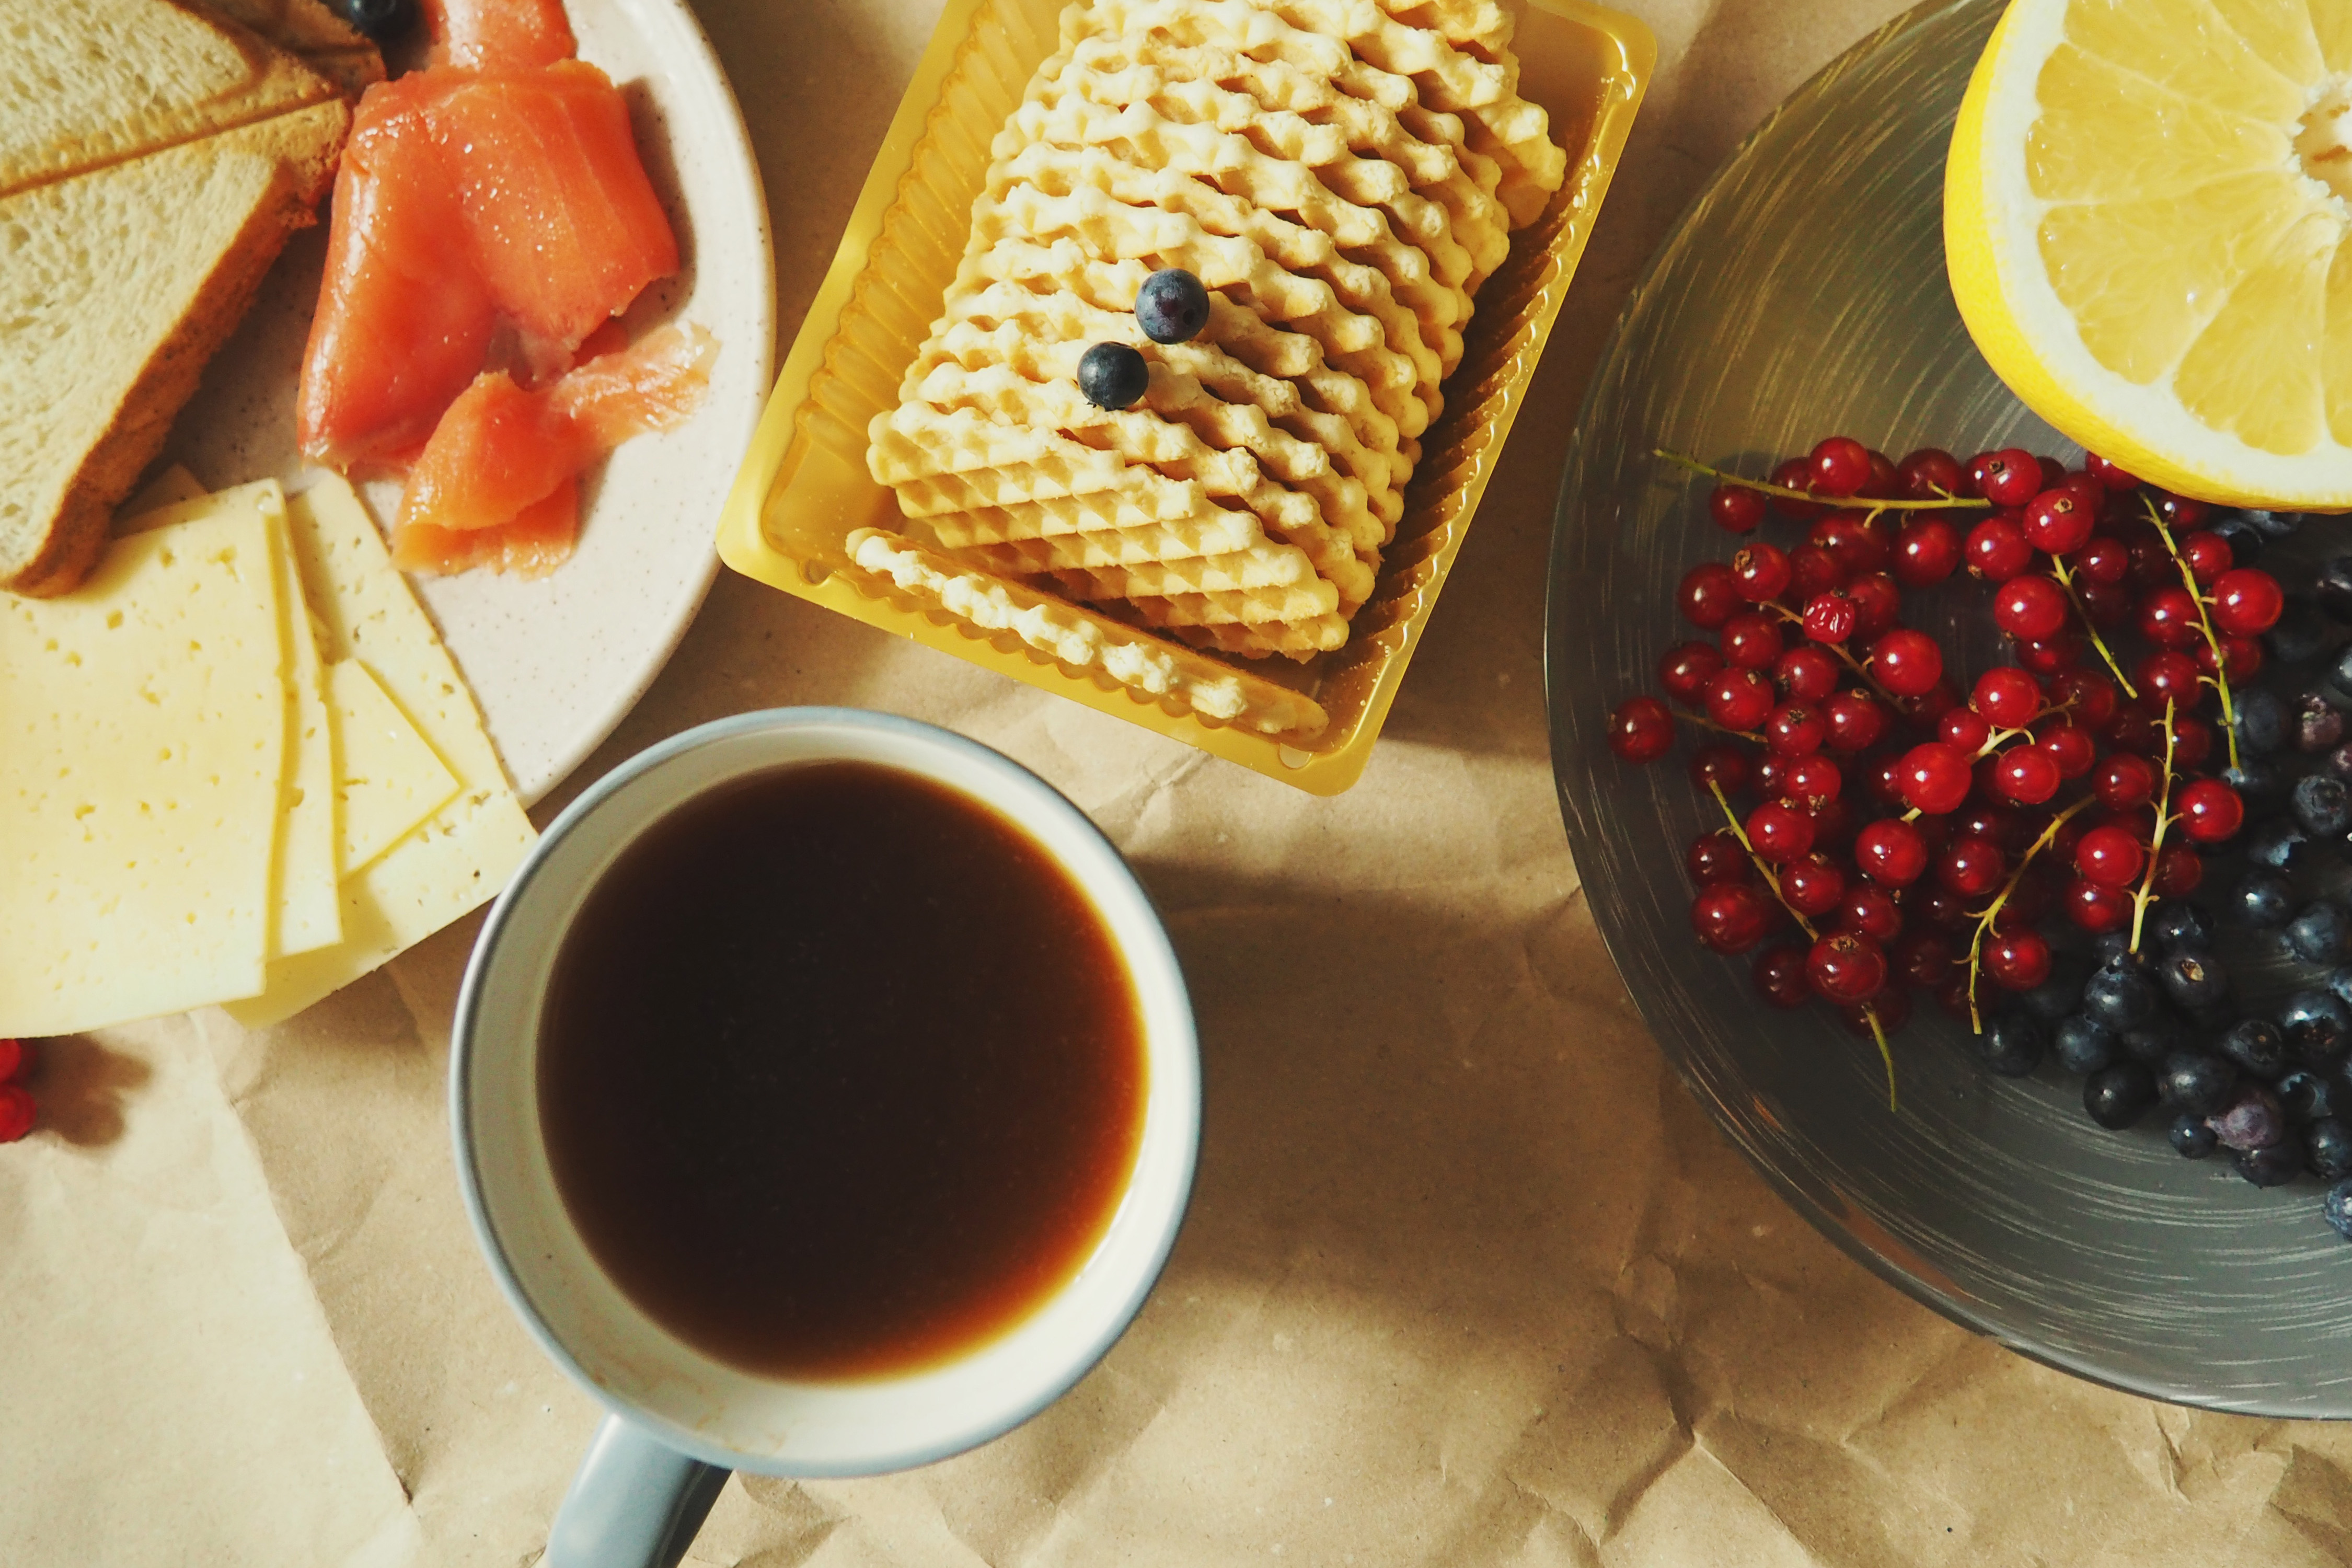
food, dish, cuisine, ingredient, breakfast, meal, brunch, produce, orange, recipe, fruit, drink, dessert, tea, berry, waffle